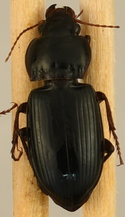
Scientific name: Amara carinata
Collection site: Sterling Site (STER), plot STER_006